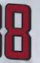
Number: 8